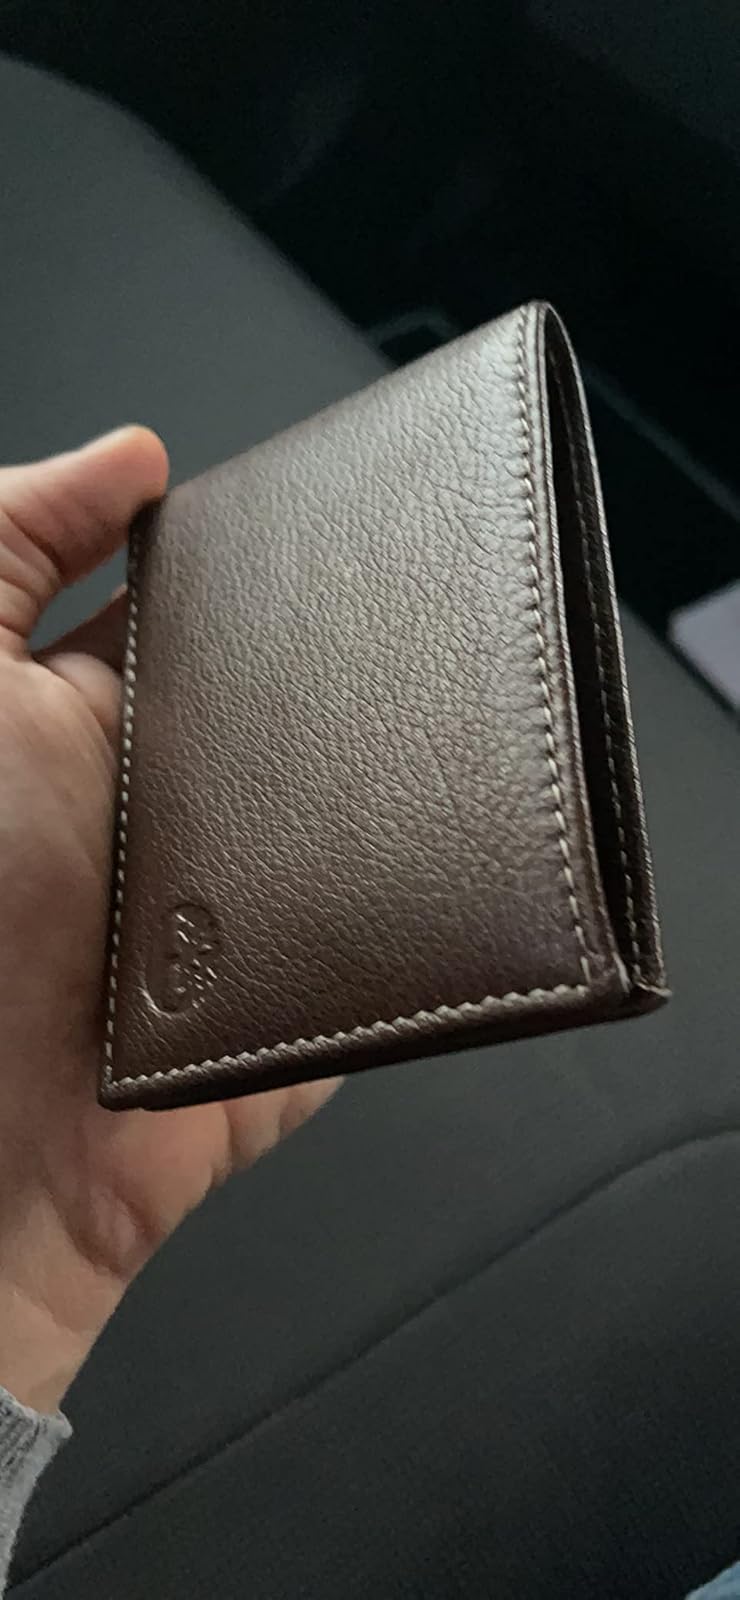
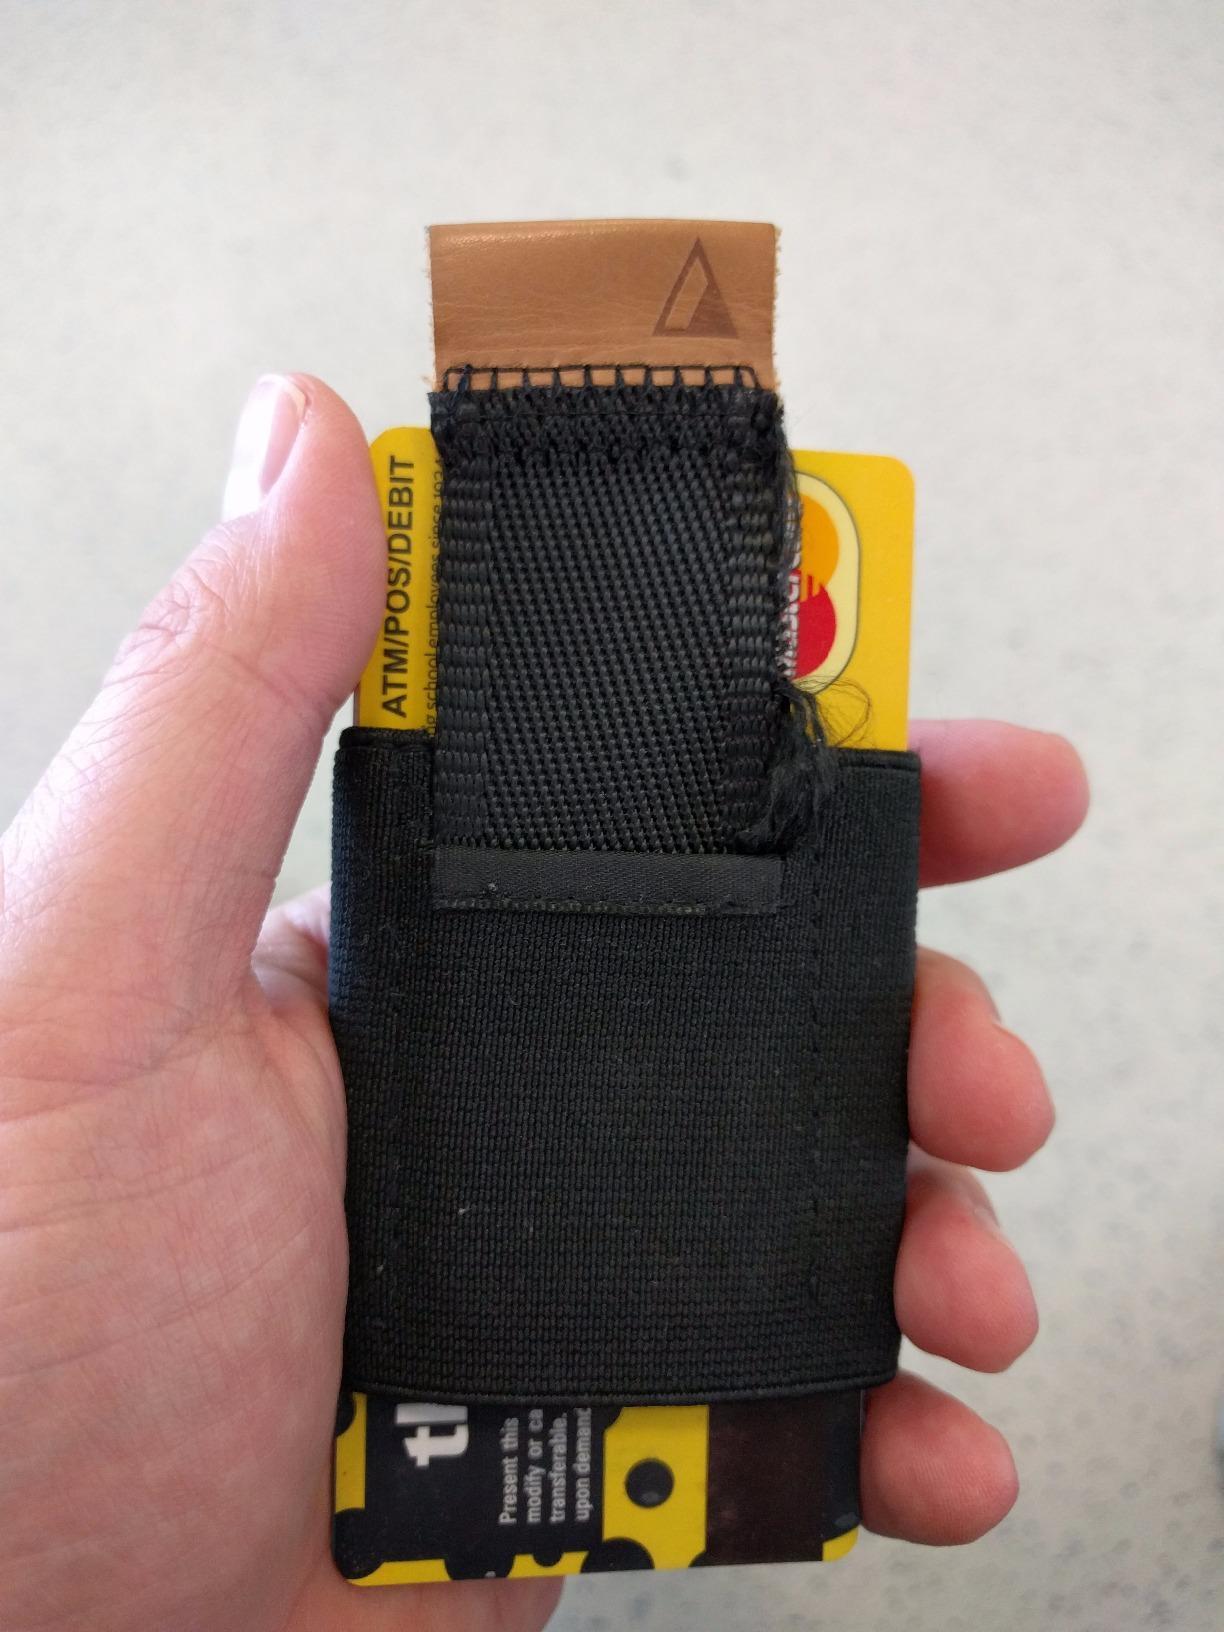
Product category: accessories_wallet
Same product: no